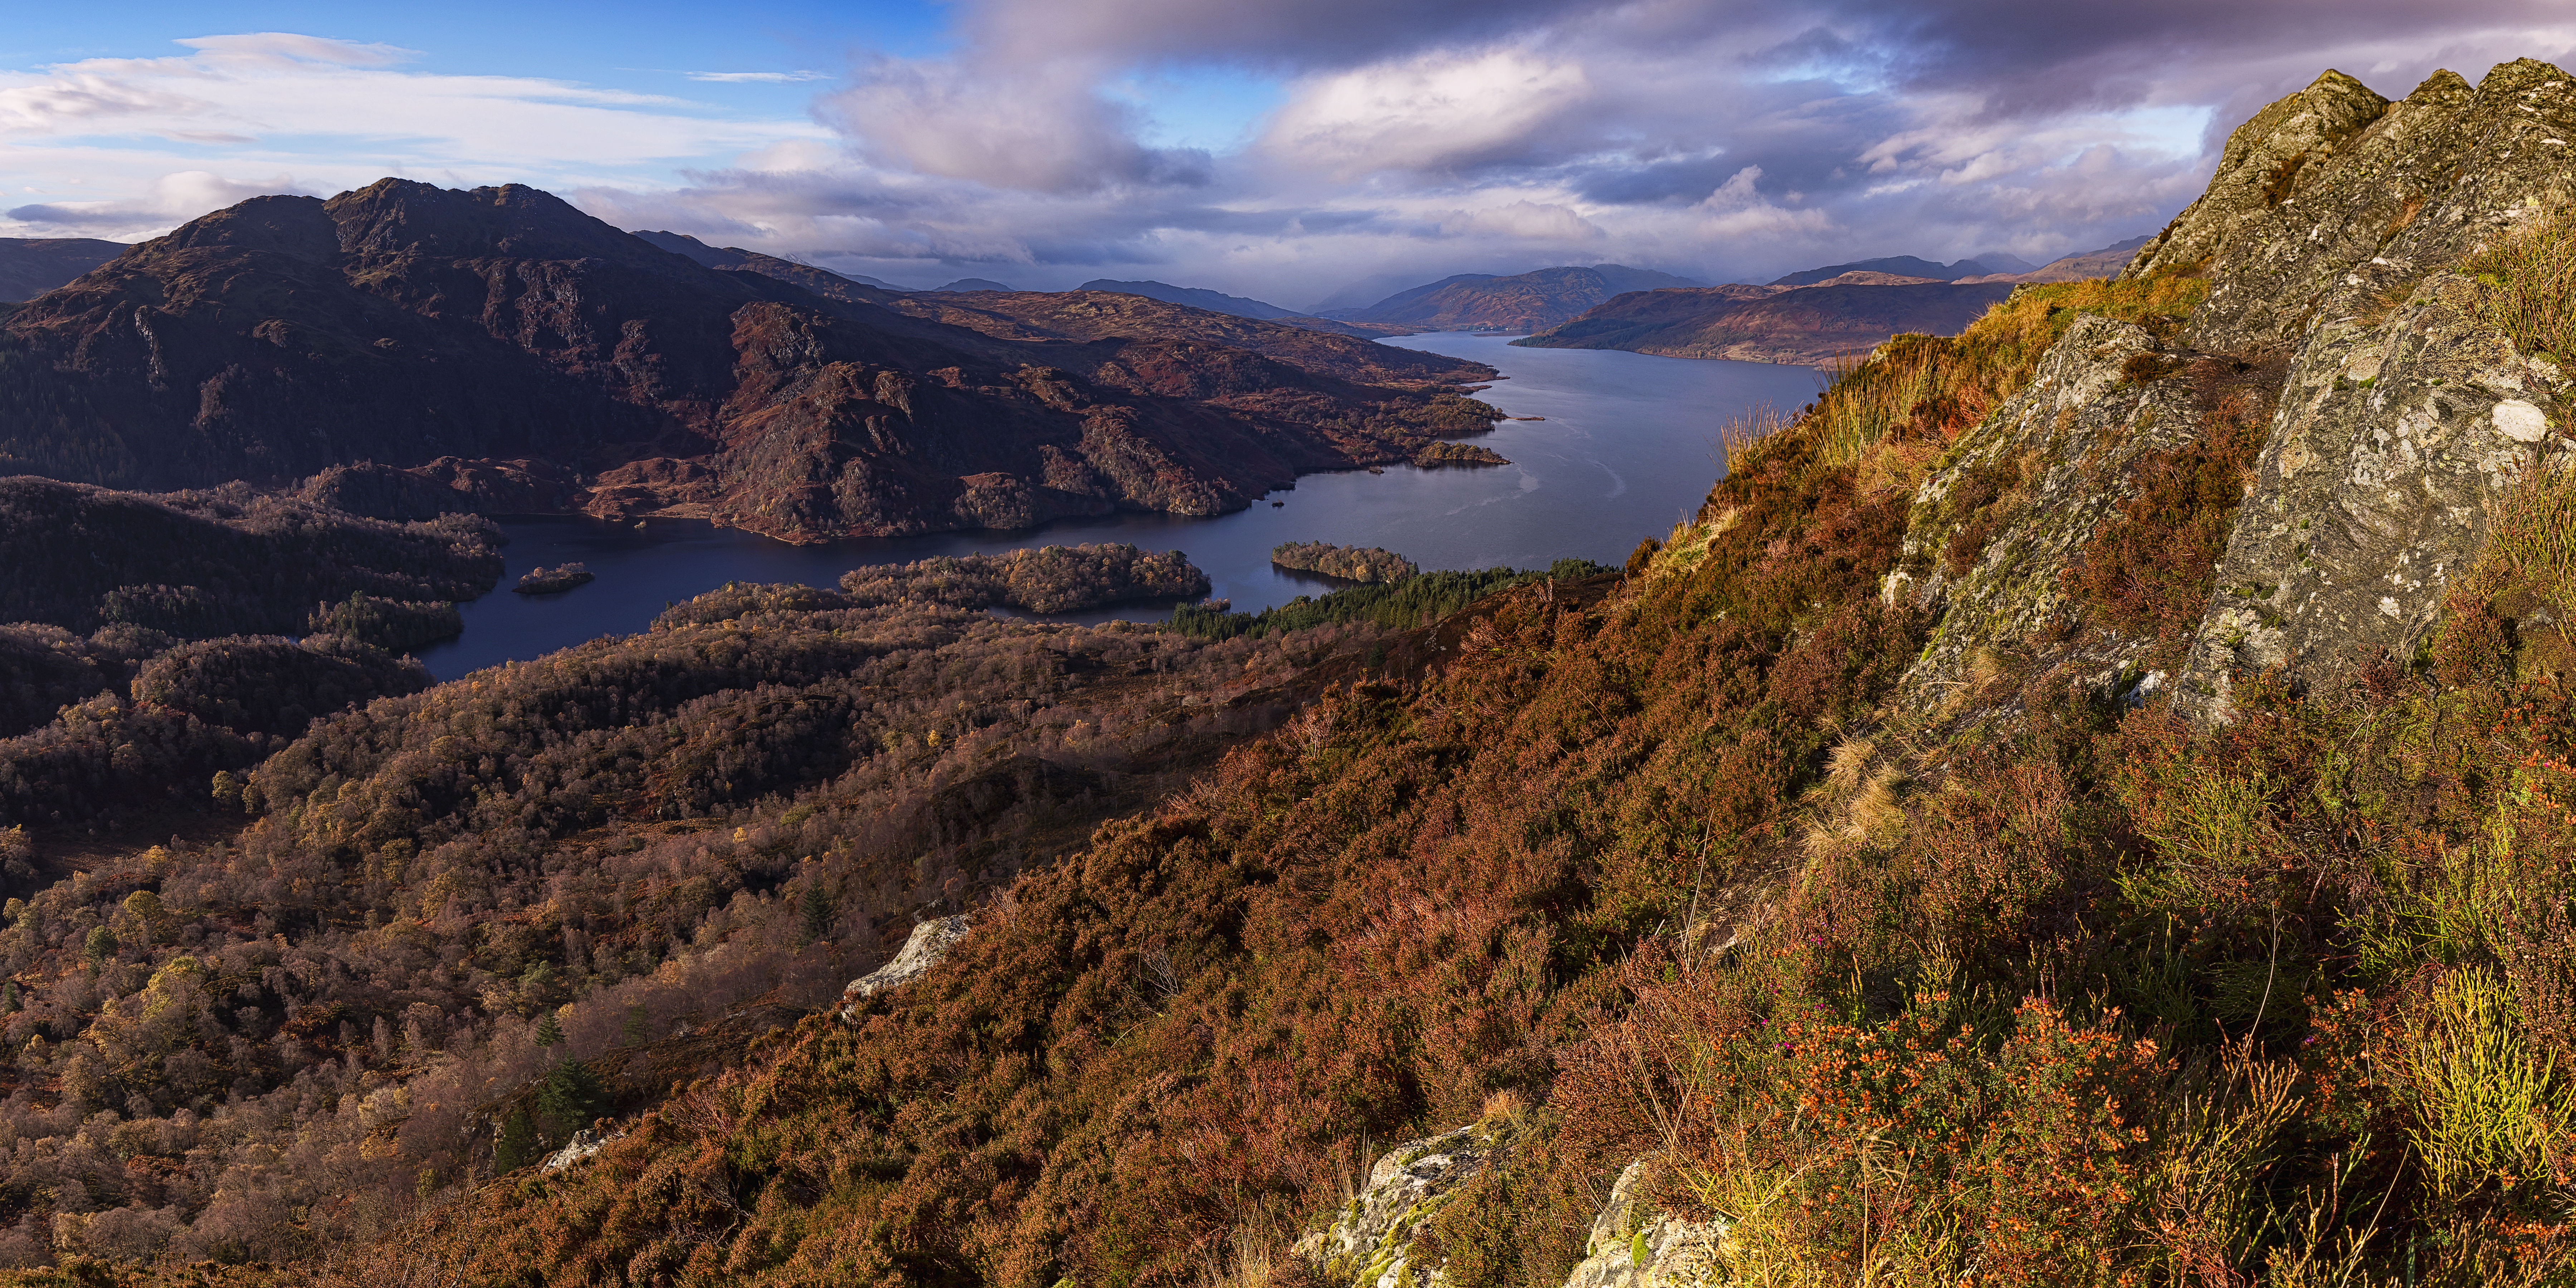
landscape, coast, nature, rock, wilderness, mountain, hill, lake, mountain range, cliff, autumn, highland, terrain, ridge, summit, cool image, geology, plateau, scotland, fell, i, loch, ef1635mmf4lisusm, lochkatrine, benvenue, benaan, landform, geographical feature, mountainous landforms